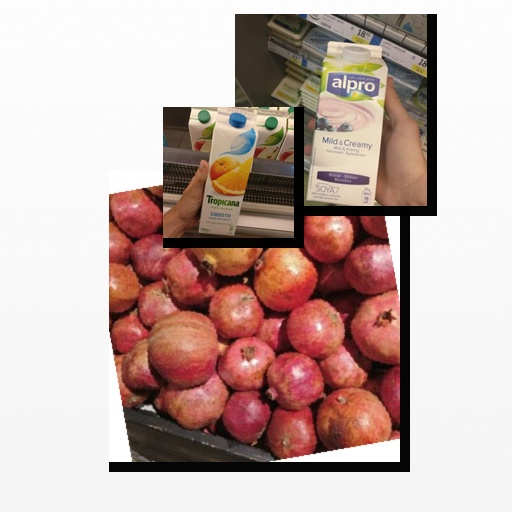
Food items: mixed_juice, blueberry_soyghurt, pomegranate